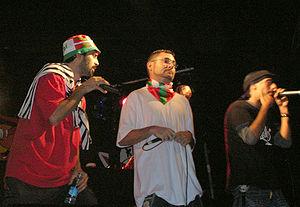
Geronación est un groupe de hip-hop espagnol, originaire de Gérone. Il est formé par Apre, Urban, Metro, Eddy, Dejota Soyez et Arse.